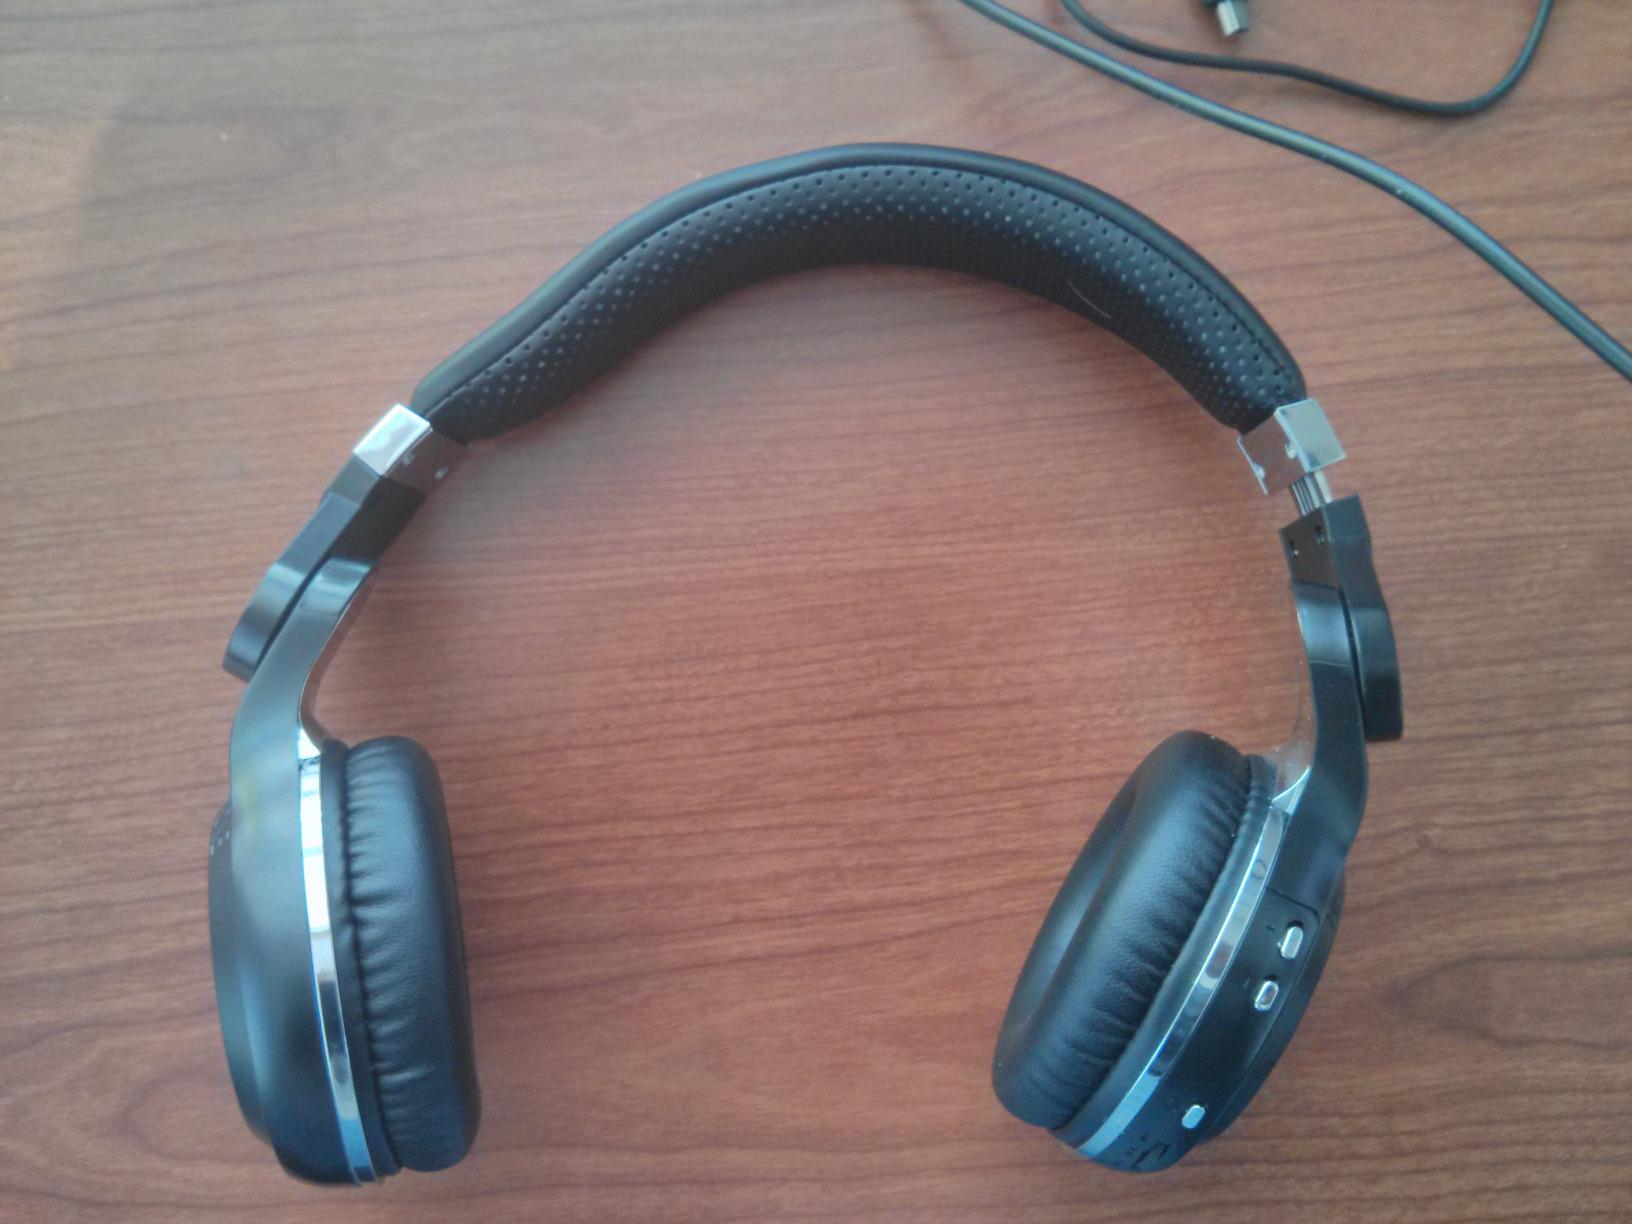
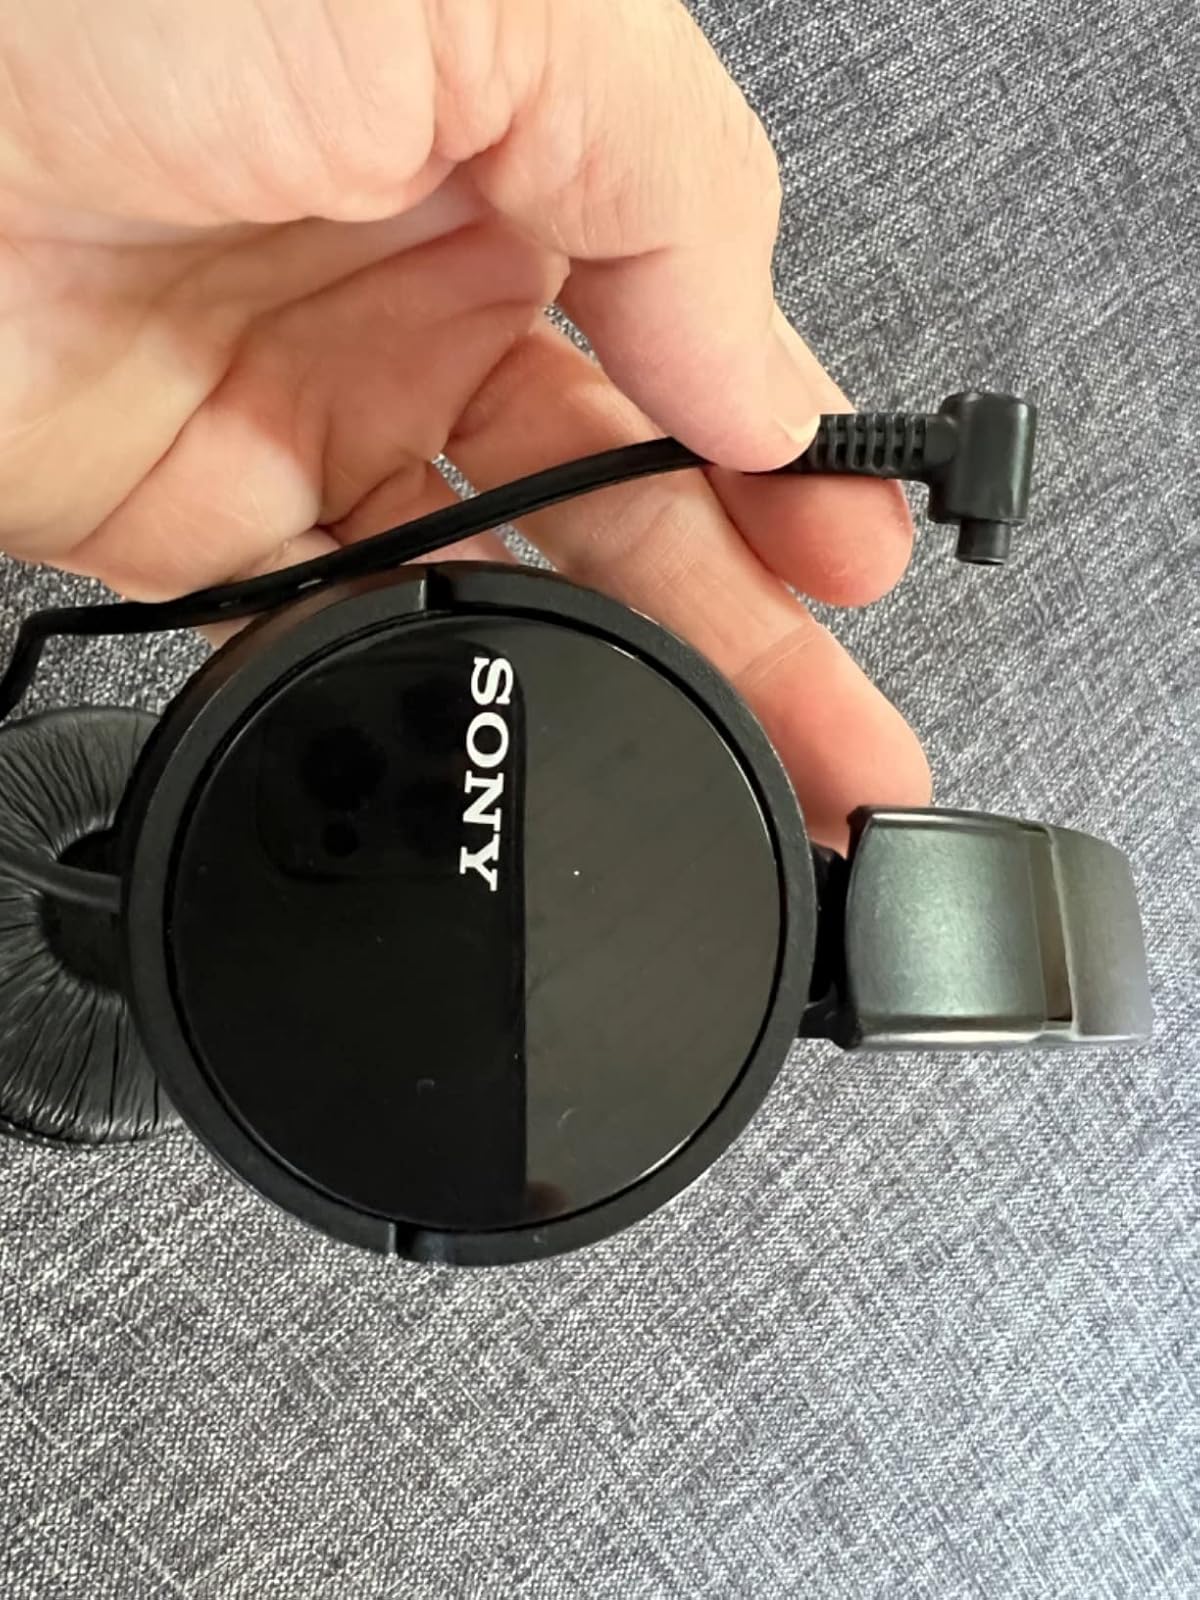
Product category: headphones
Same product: no